Lenormant Athena

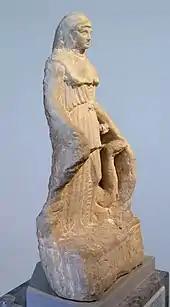
Side view, showing the unworked reverse

The Lenormant Athena was discovered in 1859 near the Pnyx hill in Athens and identified by François Lenormant a year later as a small copy of the Athena Parthenos of Phidias. The high pentelic marble sculpture has thus come to be known by his name. The unfinished work is of great art historical significance since it not only shows us what Phidias' statue looked like but also the reliefs on her shield and the base on which she stood, which are otherwise only known from literary sources.